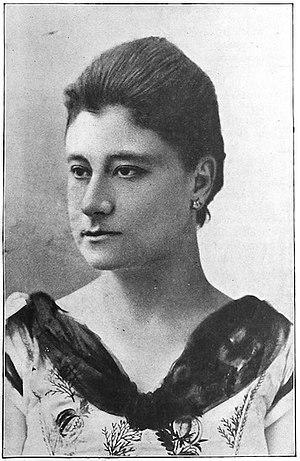
Gilda Ruta est une pianiste, professeur de musique et compositrice italienne.